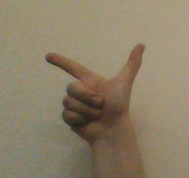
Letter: yaa